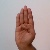
The image shows a hand gesture representing the letter 'B' in Indian Sign Language.